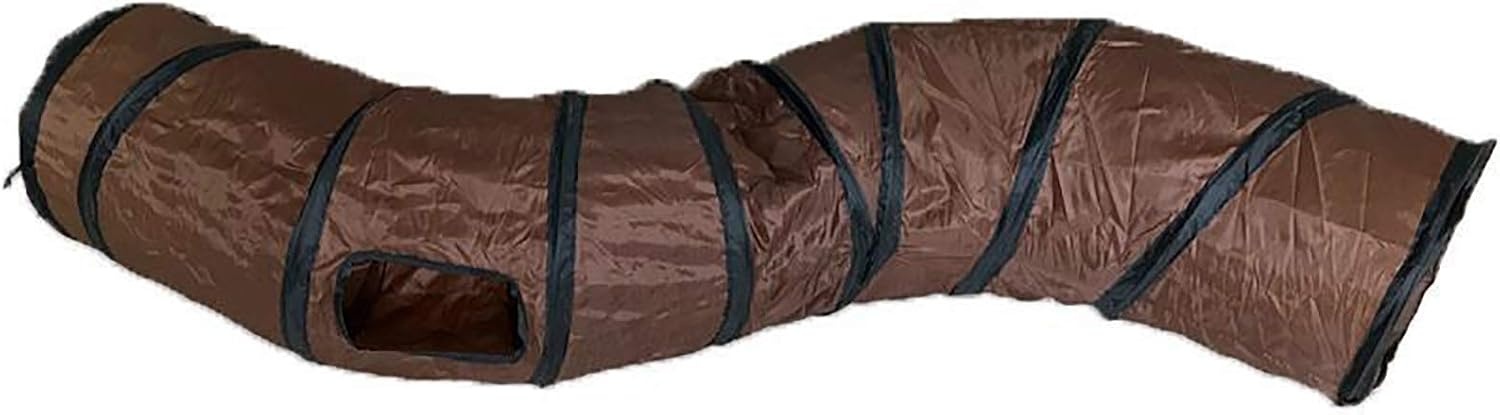
iCAGY Cat Tunnel for Indoor Cats Interactive, Rabbit Tunnel Toys, Pet Toys Play Tunnels for Cats Kittens Rabbits Puppies Crinkle Pop Up Brown 47" Shape S
Overview Breed Recommendation : Small Breeds Specific Uses For Product : Exercise, Entertainment Recommended Uses For Product : Indoor Mounting Type : Floor Mount Style : Portable About this item PET LOVES: Pet tunnel is a toy for cats kittens rabbits puppies and small pets when they are playing, also is a cat bed when they are tried MUCH FUN: Cat tube tunnel is a good pet tunnel and cat toys for indoor cats interactive, which kitten loves playing hide and seek to make much fun HAPPY & HEALTH: Wide tube attract cat play for long time, which could bring cat happiness to forget lonely and burning calories for health EASY TO ASSEMBLE AND FOLD: Cat play tunnel is very easy to assemble and fold within minutes LIGHT WEIGHT: Cat pop up tunnel also is very light weight and portable to carry or store
Brand: iCAGY
Category: Animals & Pet Supplies > Pet Supplies > Cat Supplies > Cat Toys > Tunnels